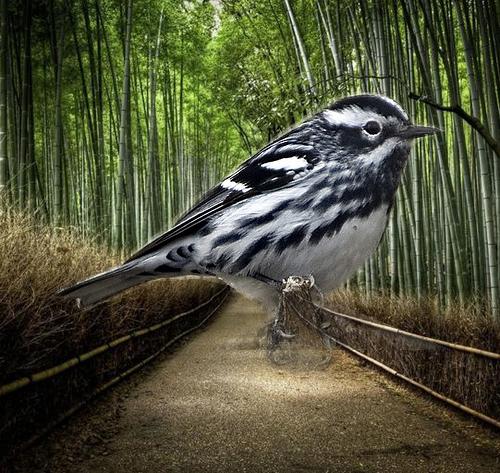
Bird species: Black_and_white_Warbler
Bird type: landbird
Background: land